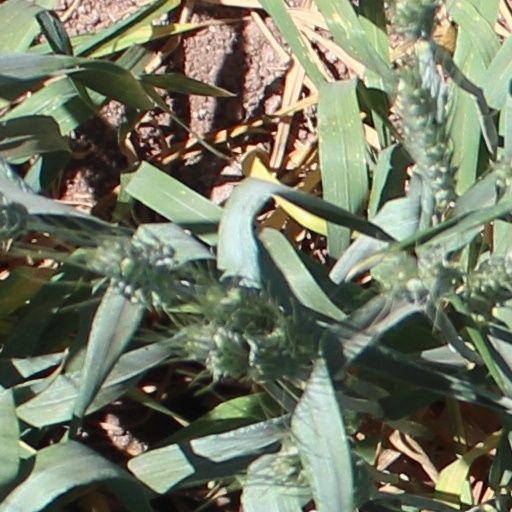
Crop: wheat